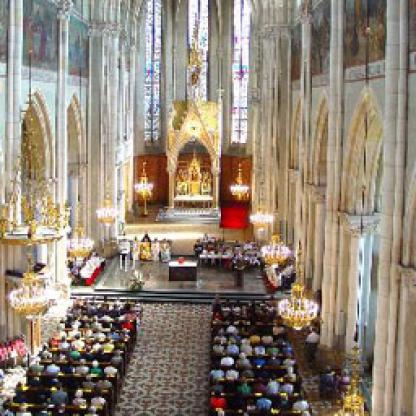
Scene: Indoor